Rollin Furbeck House

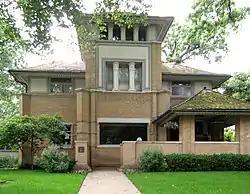

Rollin Furbeck House is a Frank Lloyd Wright designed house in Oak Park, Illinois that was built in 1897. It is part of the Frank Lloyd Wright-Prairie School of Architecture Historic District.